Peter III of Russia

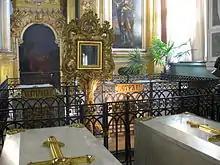
The tombs of Peter III and Catherine II in Saints Peter and Paul Cathedral, Saint Petersburg

The classical view of Peter's character is mainly drawn out of the memoirs of his wife and successor. She described him as an "idiot" and as a "drunkard from Holstein", also describing her marriage with him with "there is nothing worse than having a child-husband"; even Peter's idol, Frederick the Great mentioned him by saying "he allowed himself to be dethroned like a child sent off to bed".